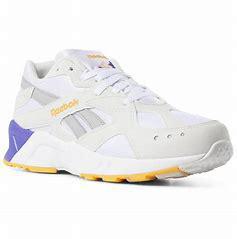
Brand: Reebok
Model: Aztrek